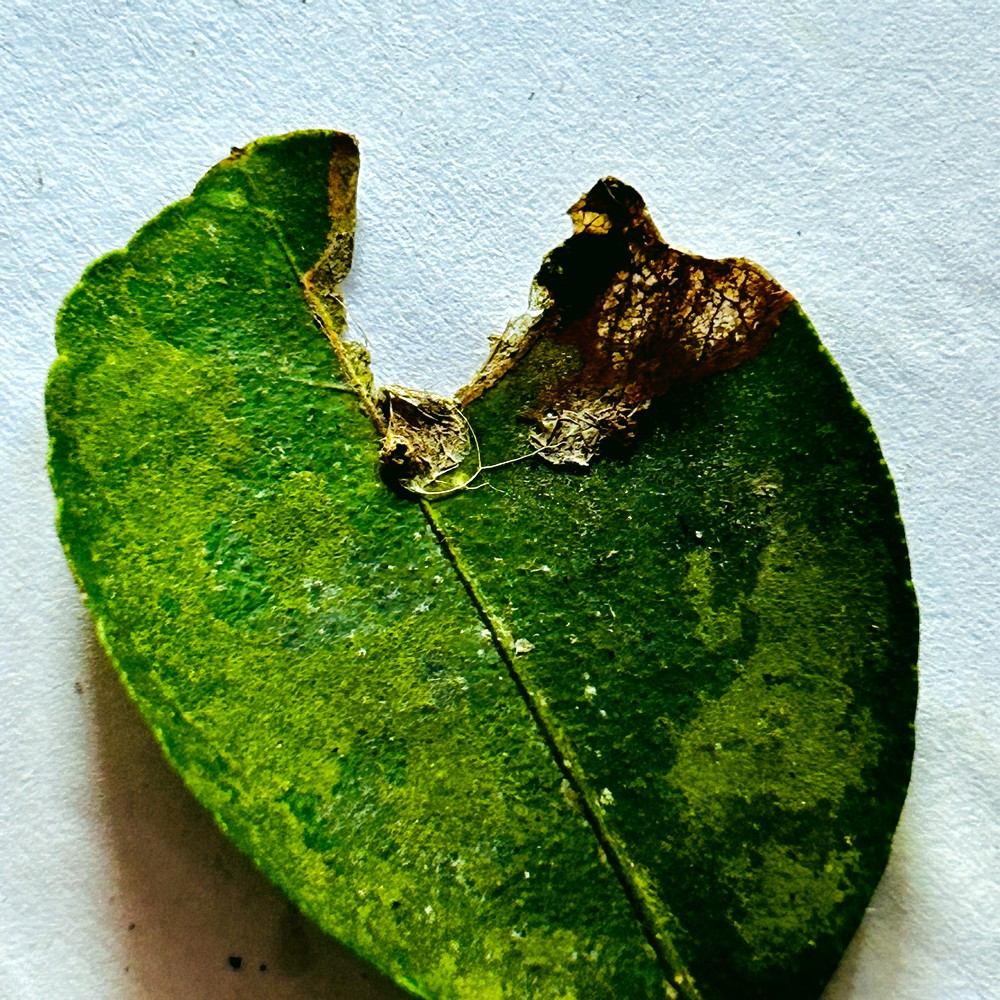
Label: Citrus Canker